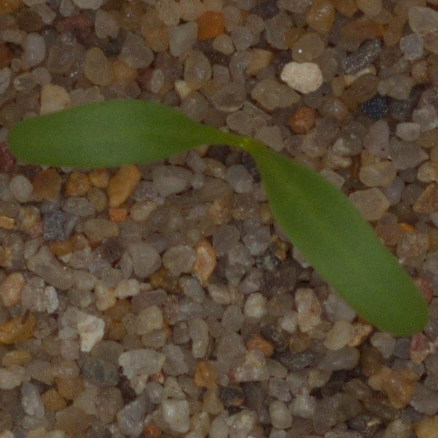
Label: sugar_beet